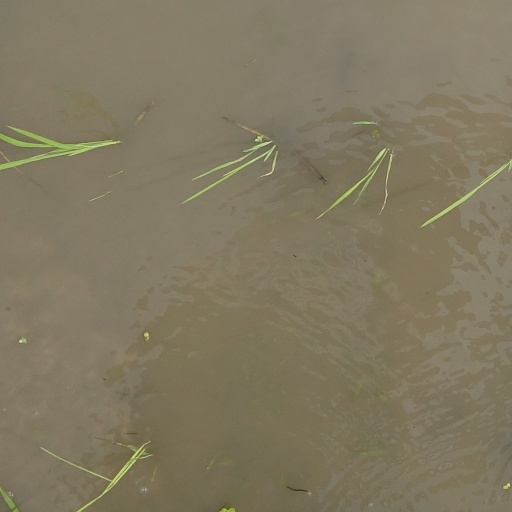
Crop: rice